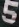
Number: 5